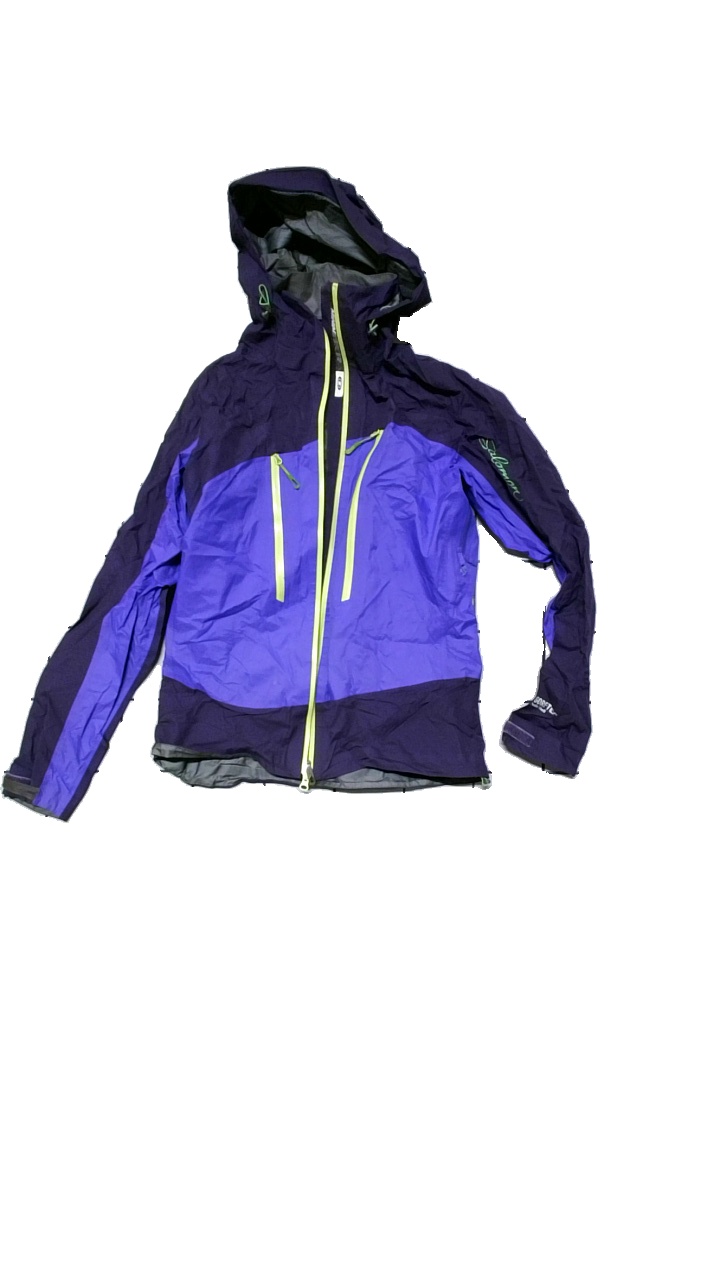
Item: Jacket (Ladies)
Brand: Salomon
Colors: Purple
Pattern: Logo print
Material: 100% polyamide
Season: Summer
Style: Sports
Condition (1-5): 4
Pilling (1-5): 4
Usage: Reuse
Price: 100-150